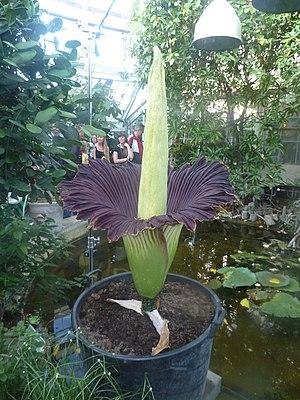
La spectaculaire floraison de l'Arum titan est souvent très médiatisée lorsqu'elle se produit dans un jardin botanique. Peu fréquente dans la nature, elle est restée rare en culture jusqu'à la fin des années 1990 ; au début du XXIᵉ siècle, grâce à l'amélioration des techniques de culture de la plante, plusieurs floraisons sont signalées chaque année ex situ.